Barbara Mandrell

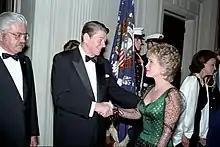
Barbara Mandrell shaking hands with President Ronald Reagan.

Despite the NBC show's success, the constant workload (along with a focus on her music career) caused Mandrell to suffer from burnout. She often had to take extra naps on her tour bus parked next to the television studio. She also had to take Cortisone shots before show tapings so that her vocal chords had less strain. She was urged to quit the show by physicians who warned that she would ultimately suffer from permanent vocal damage. In 1982, Mandrell announced the program would end after a two-year run on NBC. "I'm the only person that I know of that has ever left a television series with a five year contract," she later commented.